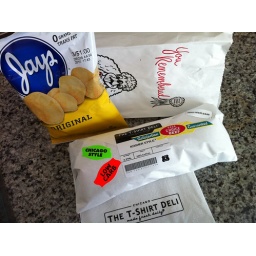
Yay! T-Shirt Deli in Andersonville! What a cute shop! All that...and a bag a chips!